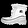
Label: Ankle boot